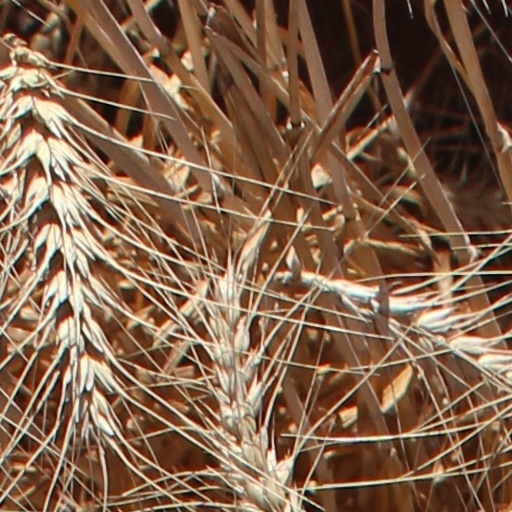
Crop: wheat